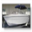
Label: ship